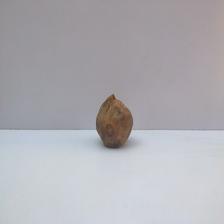
Size: Spoiled